Bharatpur State

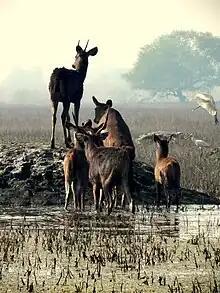
Sambar deer in Keoladeo National Park

Lohagarh Fort is one of the architectural achievement of the state. It was built by Maharaja Suraj Mal in 1732 A.D. on an artificial island and construction of this fort took almost eight years. This fort is considered as one of the strongest fort due to its formidable defense because the British forces led by Lord Lake were unable to capture the fort in spite of multiple attacks during the Siege of Bharatpur and the fort remained free from British control for more than twenty years till 1825.